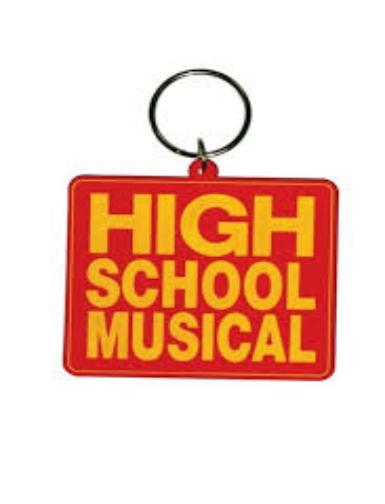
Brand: High School Musical
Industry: Leisure